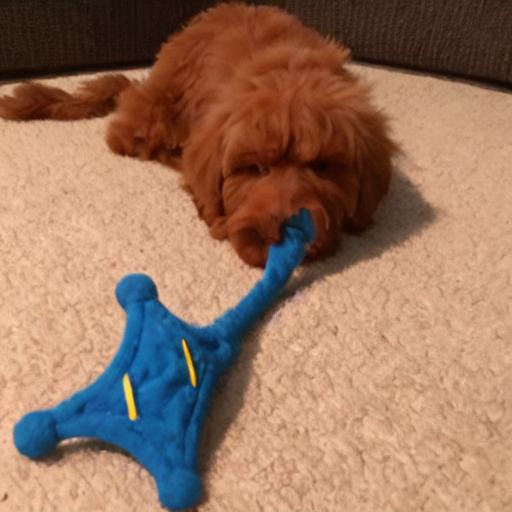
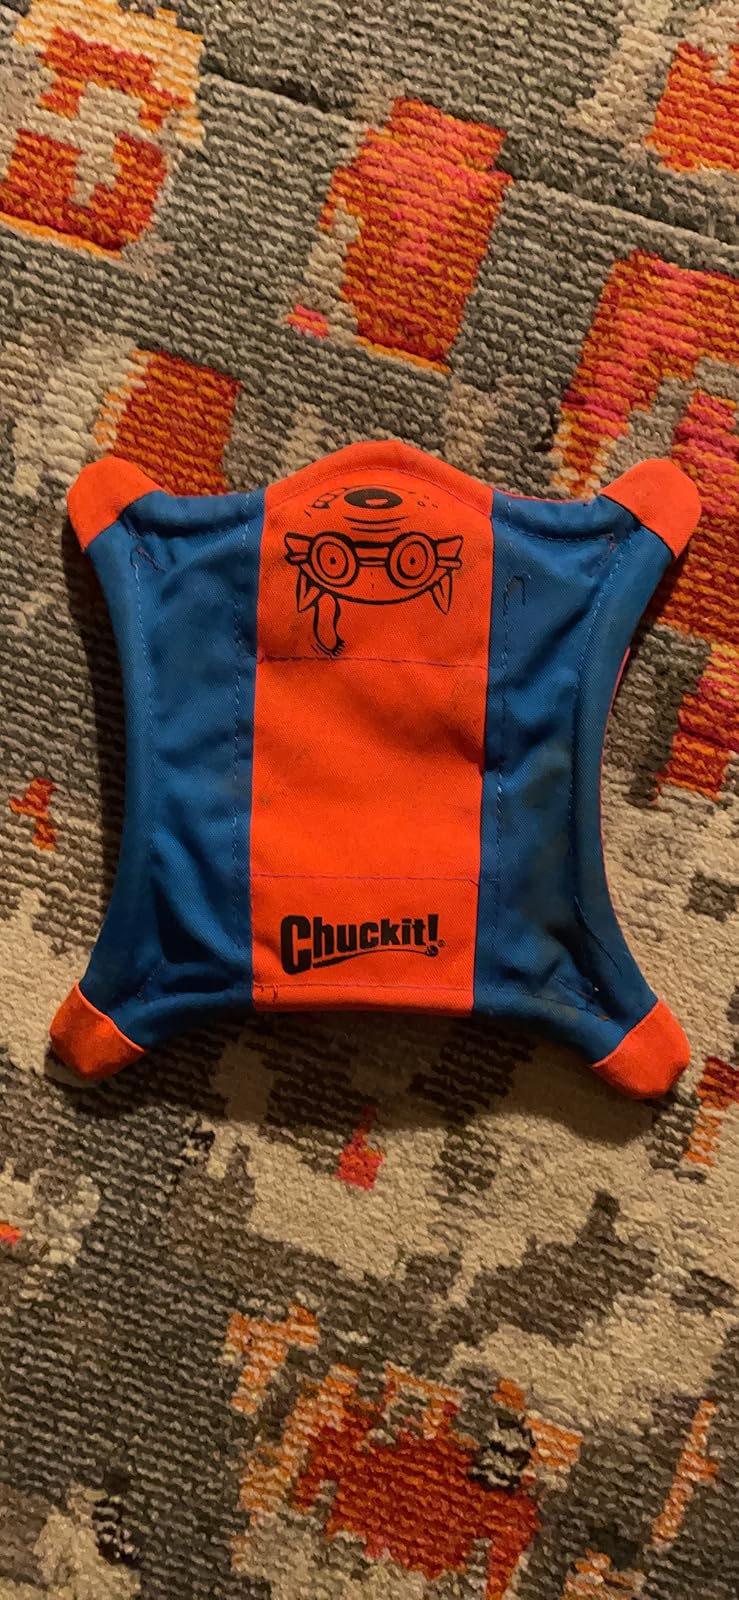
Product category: items_toy
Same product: no